Archbishop's Palace, Nicosia

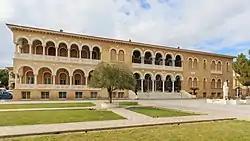

Archbishop's Palace is the official residence and office of the archbishop of Cyprus located in Nicosia.